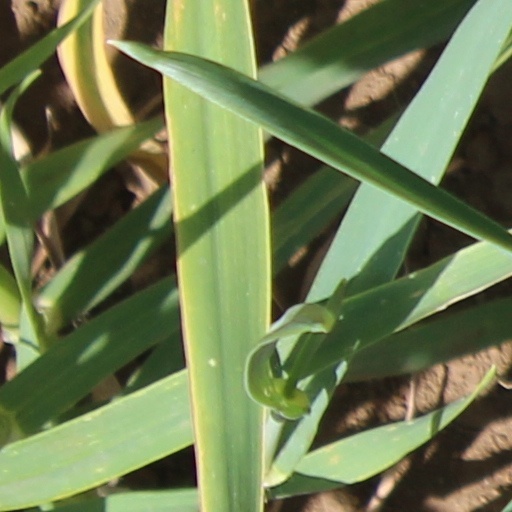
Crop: wheat